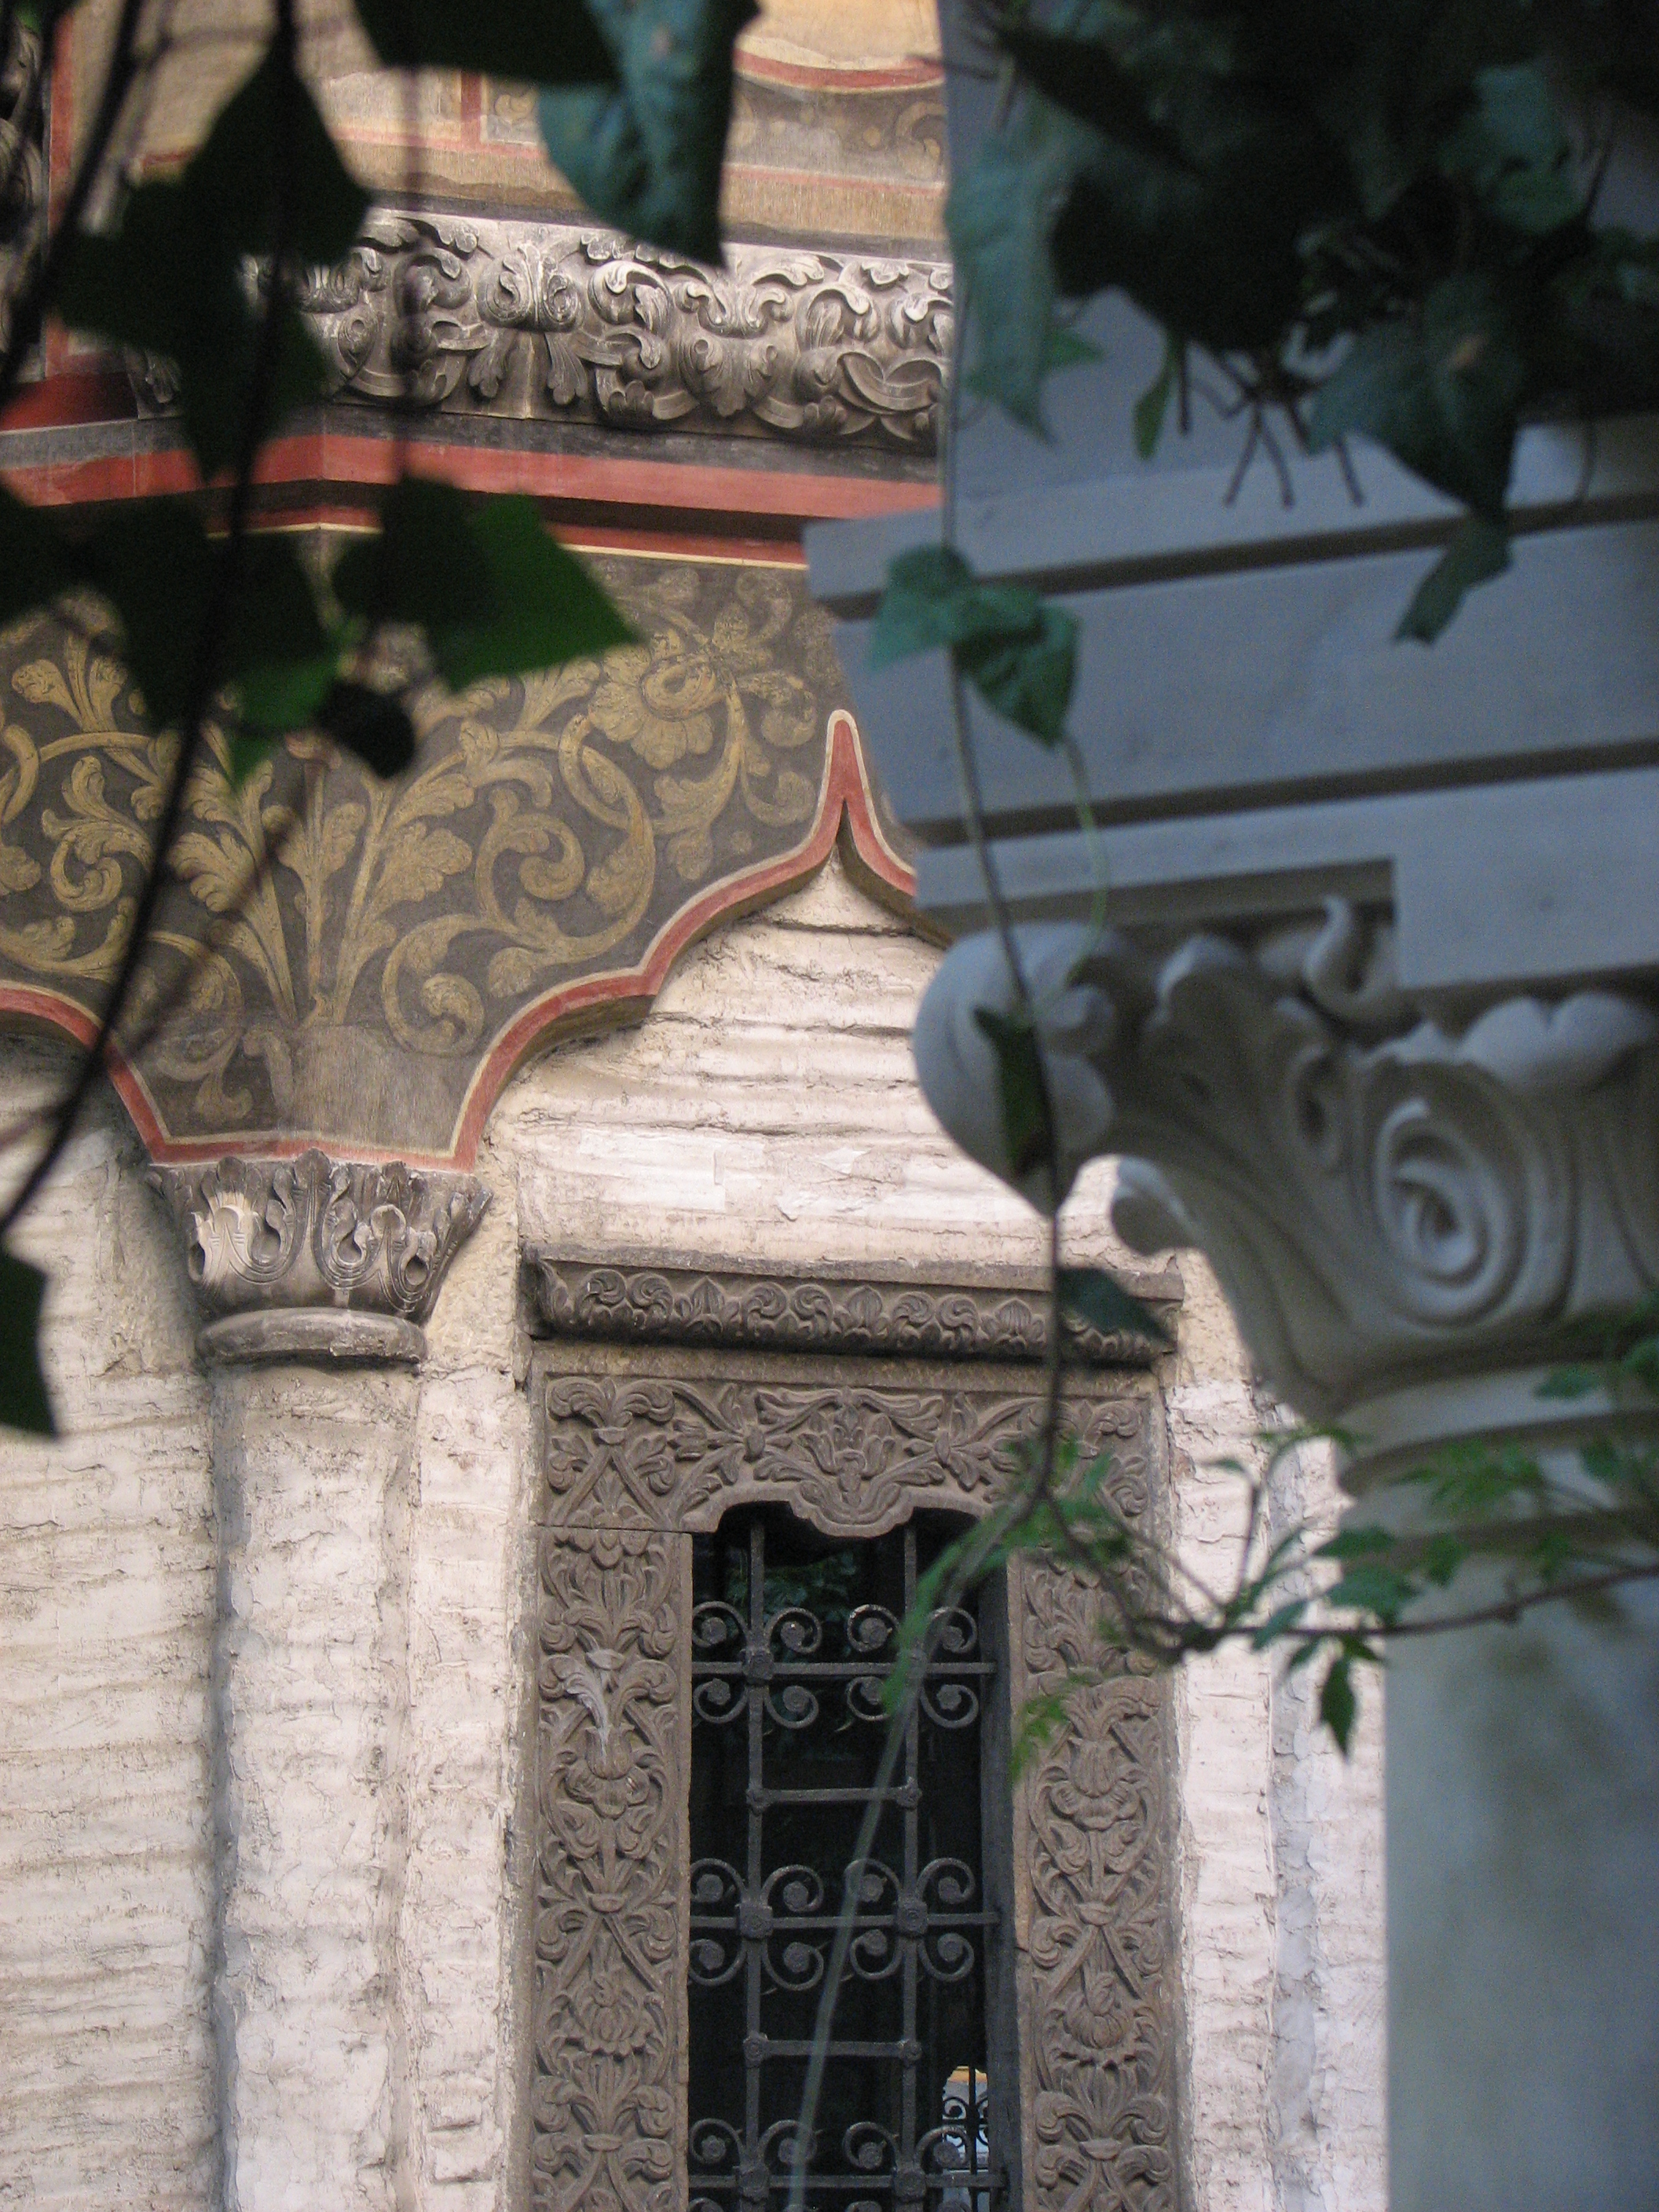
architecture, photography, window, building, wall, monument, photo, europe, statue, religion, church, christian, photos, religious, free, art, de, temple, churches, fotografie, christianity, romana, orthodox, eastern, carving, romania, bor, biserica, arhitectura, orthodoxy, romanian, ortodoxa, ortodox, ortodoxia, ortodoxie, ecclesiastical, bisericeasc, cladire, edificiu, stavropoleos, cre tinism, cre tin